Iran

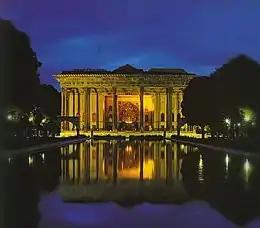

Iran's automotive industry is the second most active industry of Iran, after its oil and gas industry. ITMCO is the biggest tractor manufacturer in the Middle East. Iran is the 12th largest automaker in the world. Construction is one of the most important sectors in Iran accounting for 20–50% of the total private investment.